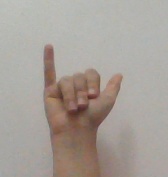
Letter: ya